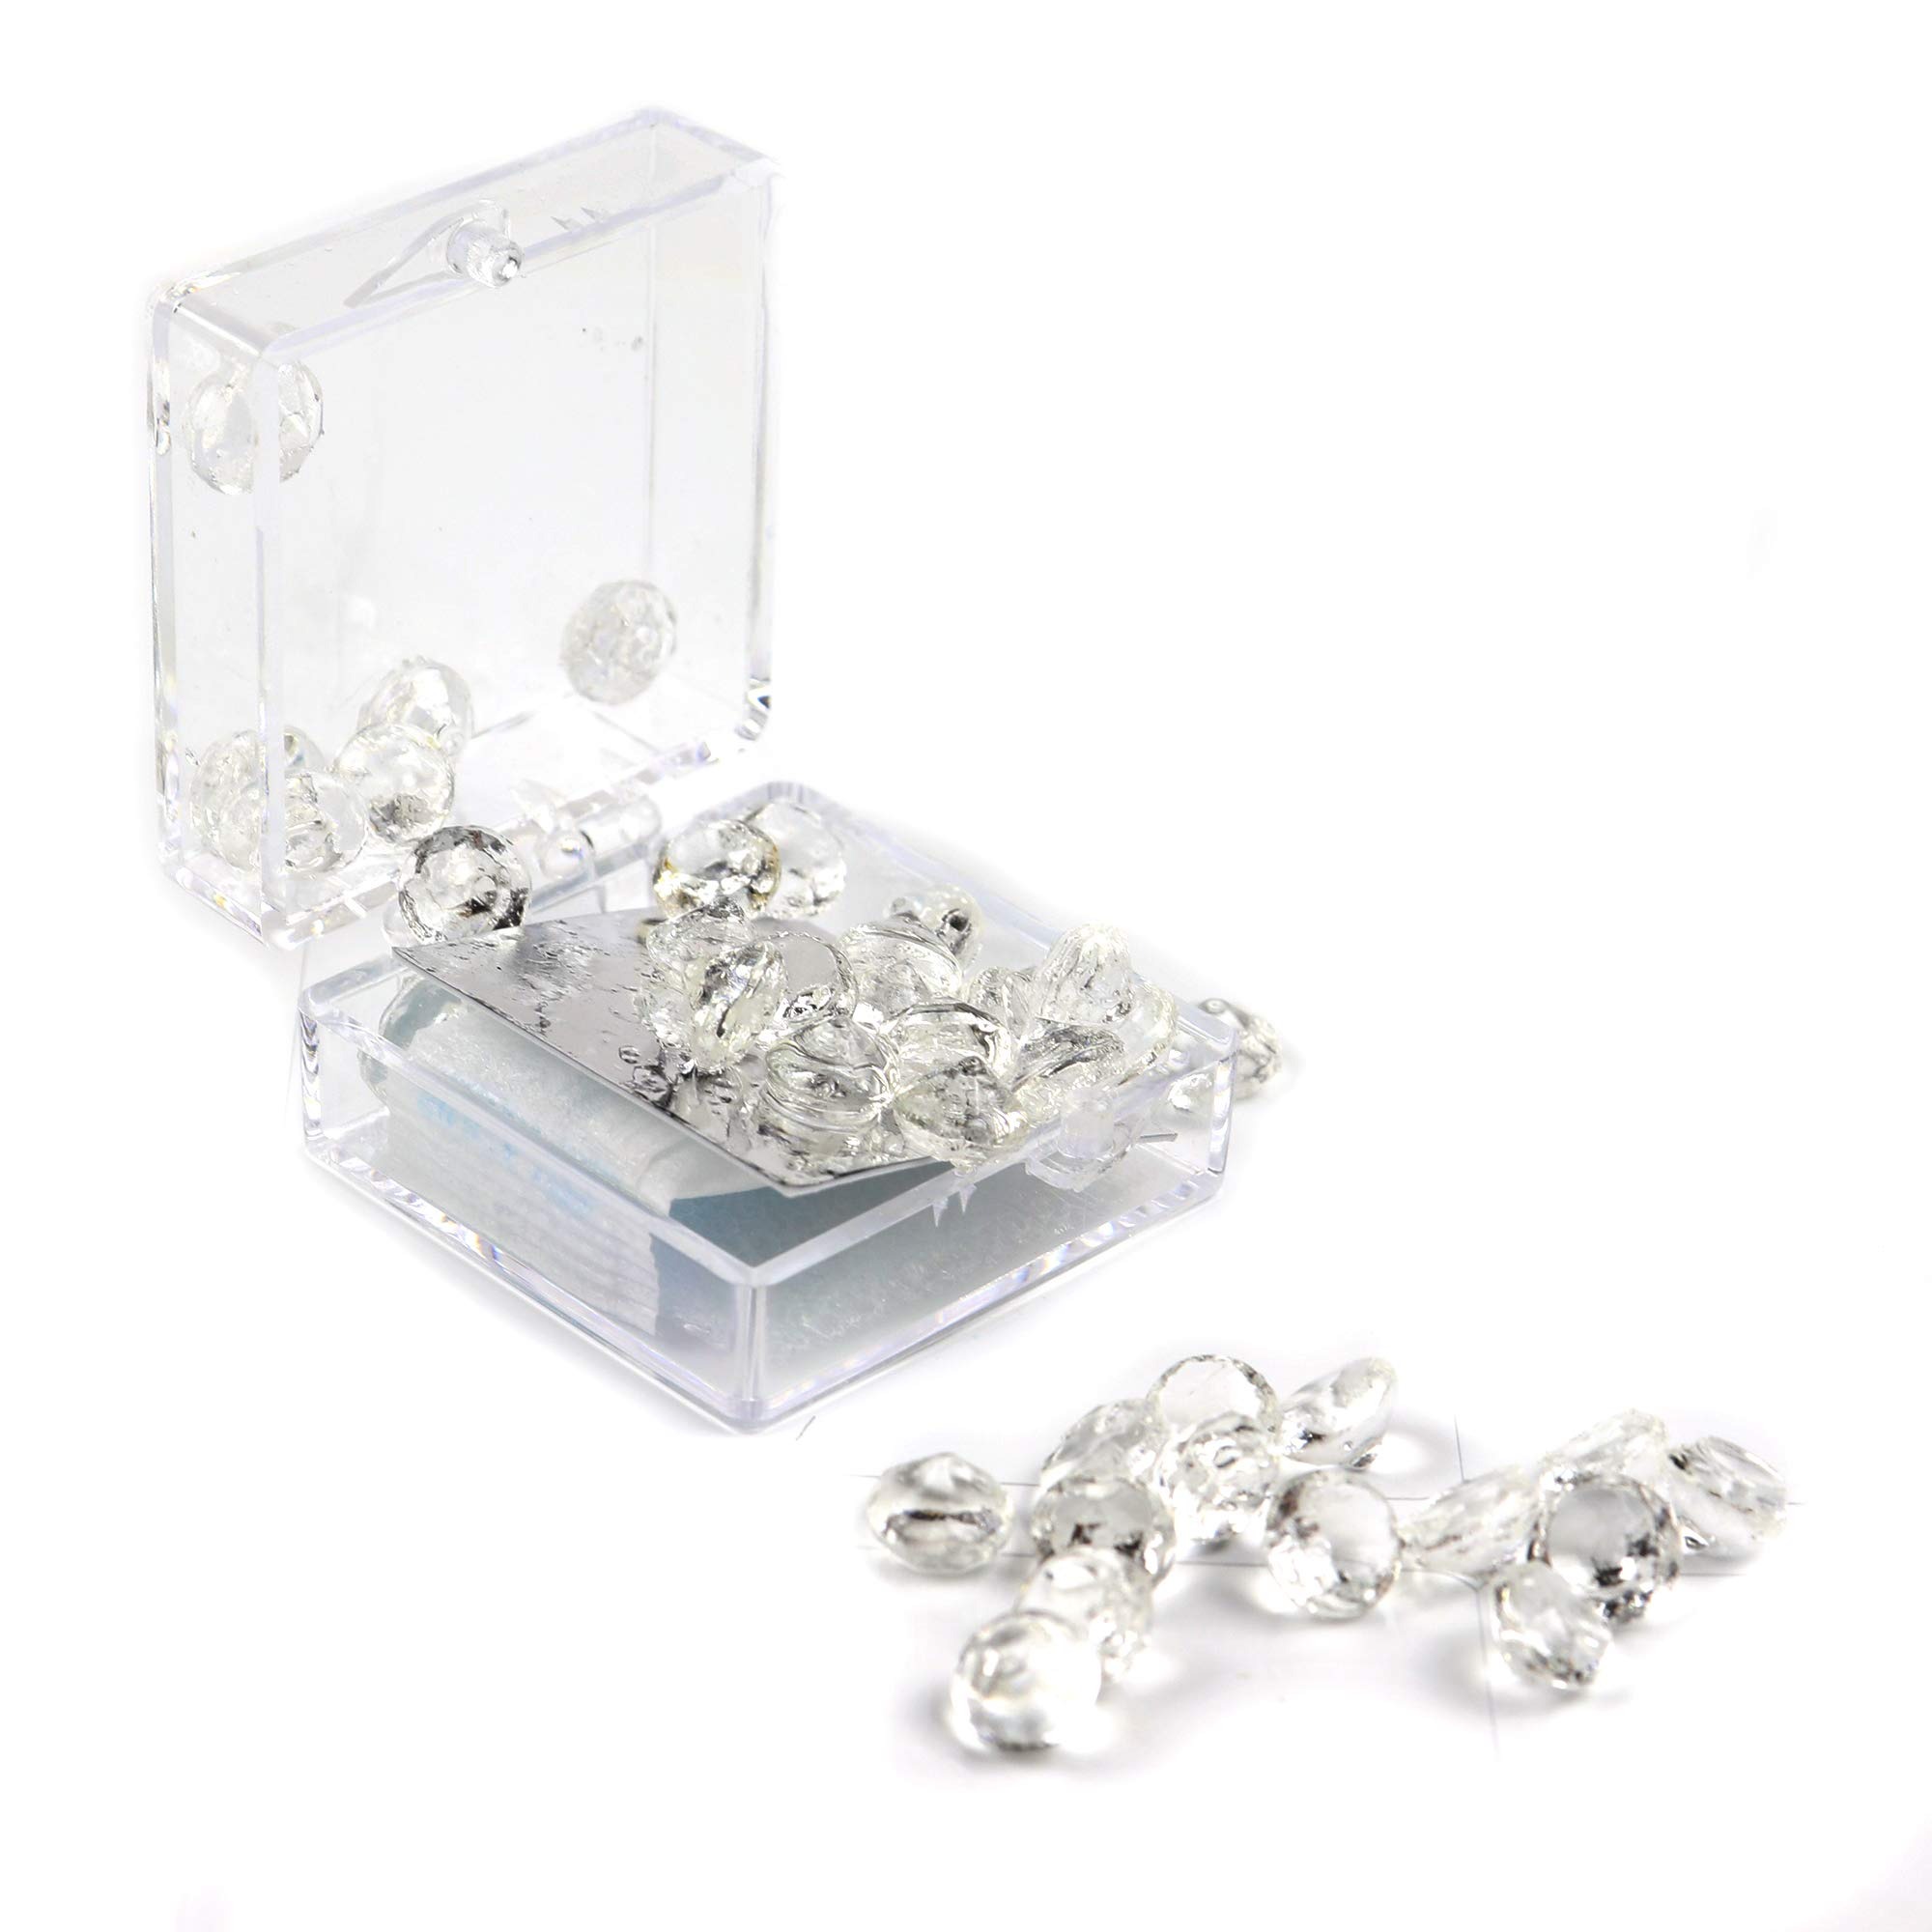
Item Name: O'Creme Clear Edible Diamonds 6 Millimeters for Decorating Cakes, 38 Pieces
Bullet Point 1: Clear gems contain only isomalt and vegetable oil, and have no flavoring
Bullet Point 2: Edible faceted isomalt nugget for showing a realistic diamond shape such as on a wedding cake, other special-occasion cake, pastry chef's dessert presentation or high-end chocolate decoration, creating a wow effect with the intricacy of the facets
Bullet Point 3: Covered with thin coating of vegetable oil to protect shine and prevent sticking; may turn cloudy from temperature changes during shipping but can be made shiny again by spraying them with light coating of vegetable oil
Bullet Point 4: Always keep in cool dry place -- not in fridge or freezer
Bullet Point 5: Place gem on dessert right before serving, to avoid extended exposure to moisture, which becomes absorbed in the gem and takes away its shine and turns it white (harmless but missing original appeal)
Product Description: <b>O'Creme Edible Diamonds</b><br><br> NOTE: Items in image are shown up close (for detail) and may therefore <i>appear</i> large.<br> They are NOT large, however. At least up to 6 millimeters they're <b>tiny,</b> and even gems larger than 6 millimeters may look larger in image than the gem itself is, so PLEASE NOTE MILLIMETER SIZE.<br><br>ALSO NOTE: Up to 10 millimeters the gems are higher, whereas gems 12 millimeters and up are flatter, so please look at the ancillary image<br> to see the shape of the particular gem size you’re ordering.<br><br>Clear gems contain only isomalt and vegetable oil, and have no flavoring<li>Edible faceted isomalt nugget for showing a realistic diamond shape such as on a wedding cake, other special-occasion cake, pastry chef's dessert presentation or high-end chocolate decoration, creating a wow effect with the intricacy of the facets <li>Covered with thin coating of vegetable oil to protect shine and prevent sticking; may turn cloudy from temperature changes during shipping but can be made shiny again by spraying them with light coating of vegetable oil <li>Always keep in cool dry place -- not in fridge or freezer <li>Place gem on dessert right before serving, to avoid extended exposure to moisture, which becomes absorbed in the gem and takes away its shine and turns it white (harmless but missing original appeal)<br><br><br>O'Creme is a brand that supports creativity, talent and passion.<br> At O'Creme we know that creating and decorating perfect confections<br> is all the more enjoyable and achievable with the right tools.<br> We therefore ensure that our products are not only made of the finest quality materials<br> but also designed to be simple and easy to use.
Value: 1.0
Unit: Count

Price: 20.89